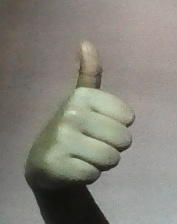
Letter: aleff